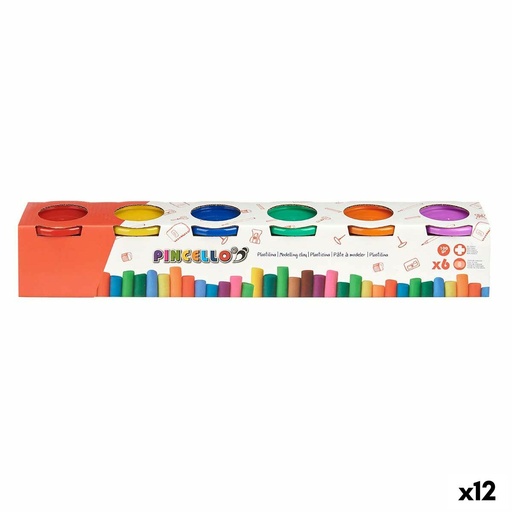
Modelling Clay Game Pincello Yellow Blue Red Green Purple Orange (12 Units)
Children deserve the best, that's why we present to you Modelling Clay Game Pincello 504 504 Yellow Blue Red Green Purple Orange (12 Units) , ideal for those who seek quality products for their little ones! Get Pincello and other brands and licences at the best prices! Number of pieces: 6 Pieces Type: Modelling Clay Game Recommended age: + 3 years Colour: Yellow Blue Red Green Purple Orange Material: Plastic Units: 12 Units Approx. dimensions: 43,5 x 7,5 x 7,5 cm From 2,89 / u General Product Safety Regulations information: Arte Regal Import, S.L. Camino Masia del Conde 1-3. Pol. Industrial Masia del Conde – Loriguilla (Valencia) 46393 - Loriguilla +34961521448 info@arteregal.es https://www.arteregal.com/
Brand: Pincello
Category: Toys & Games > Toys > Art & Drawing Toys > Play Dough & Putty > Play Dough Sets